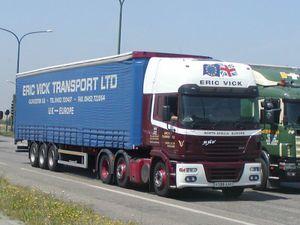
ERF était un fabricant de camions britannique créé en 1933 par Dennis Foden dans son usine de Sandbach puis fermé en 2002. La marque a continué d'exister entre 2002 et 2007 avant d'être supprimée par MAN.